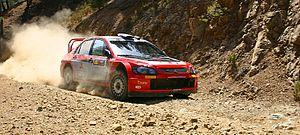
Harri "Rovis" Rovanperä, né le 8 avril 1966 à Jyväskylä, est un pilote de rallye finlandais du Championnat du monde des rallyes.